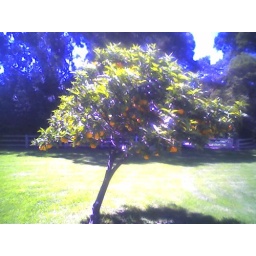
orange tree in my front yard